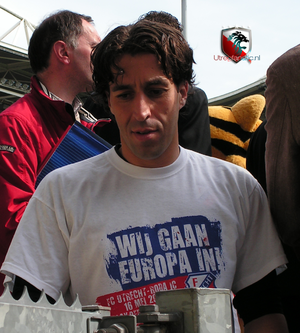
L'Alkmaar Zaanstreek, couramment appelé AZ en néerlandais et AZ Alkmaar en français, est un club de football néerlandais fondé en 1967 et situé à Alkmaar en Hollande-Septentrionale.
Khalid Sinouh est un ex-footballeur international marocain né le 2 mai 1975 à Amsterdam aux Pays-Bas. Il est un ancien gardien de but converti en tant qu'entraîneur de gardien. Il possède également la nationalité néerlandaise.